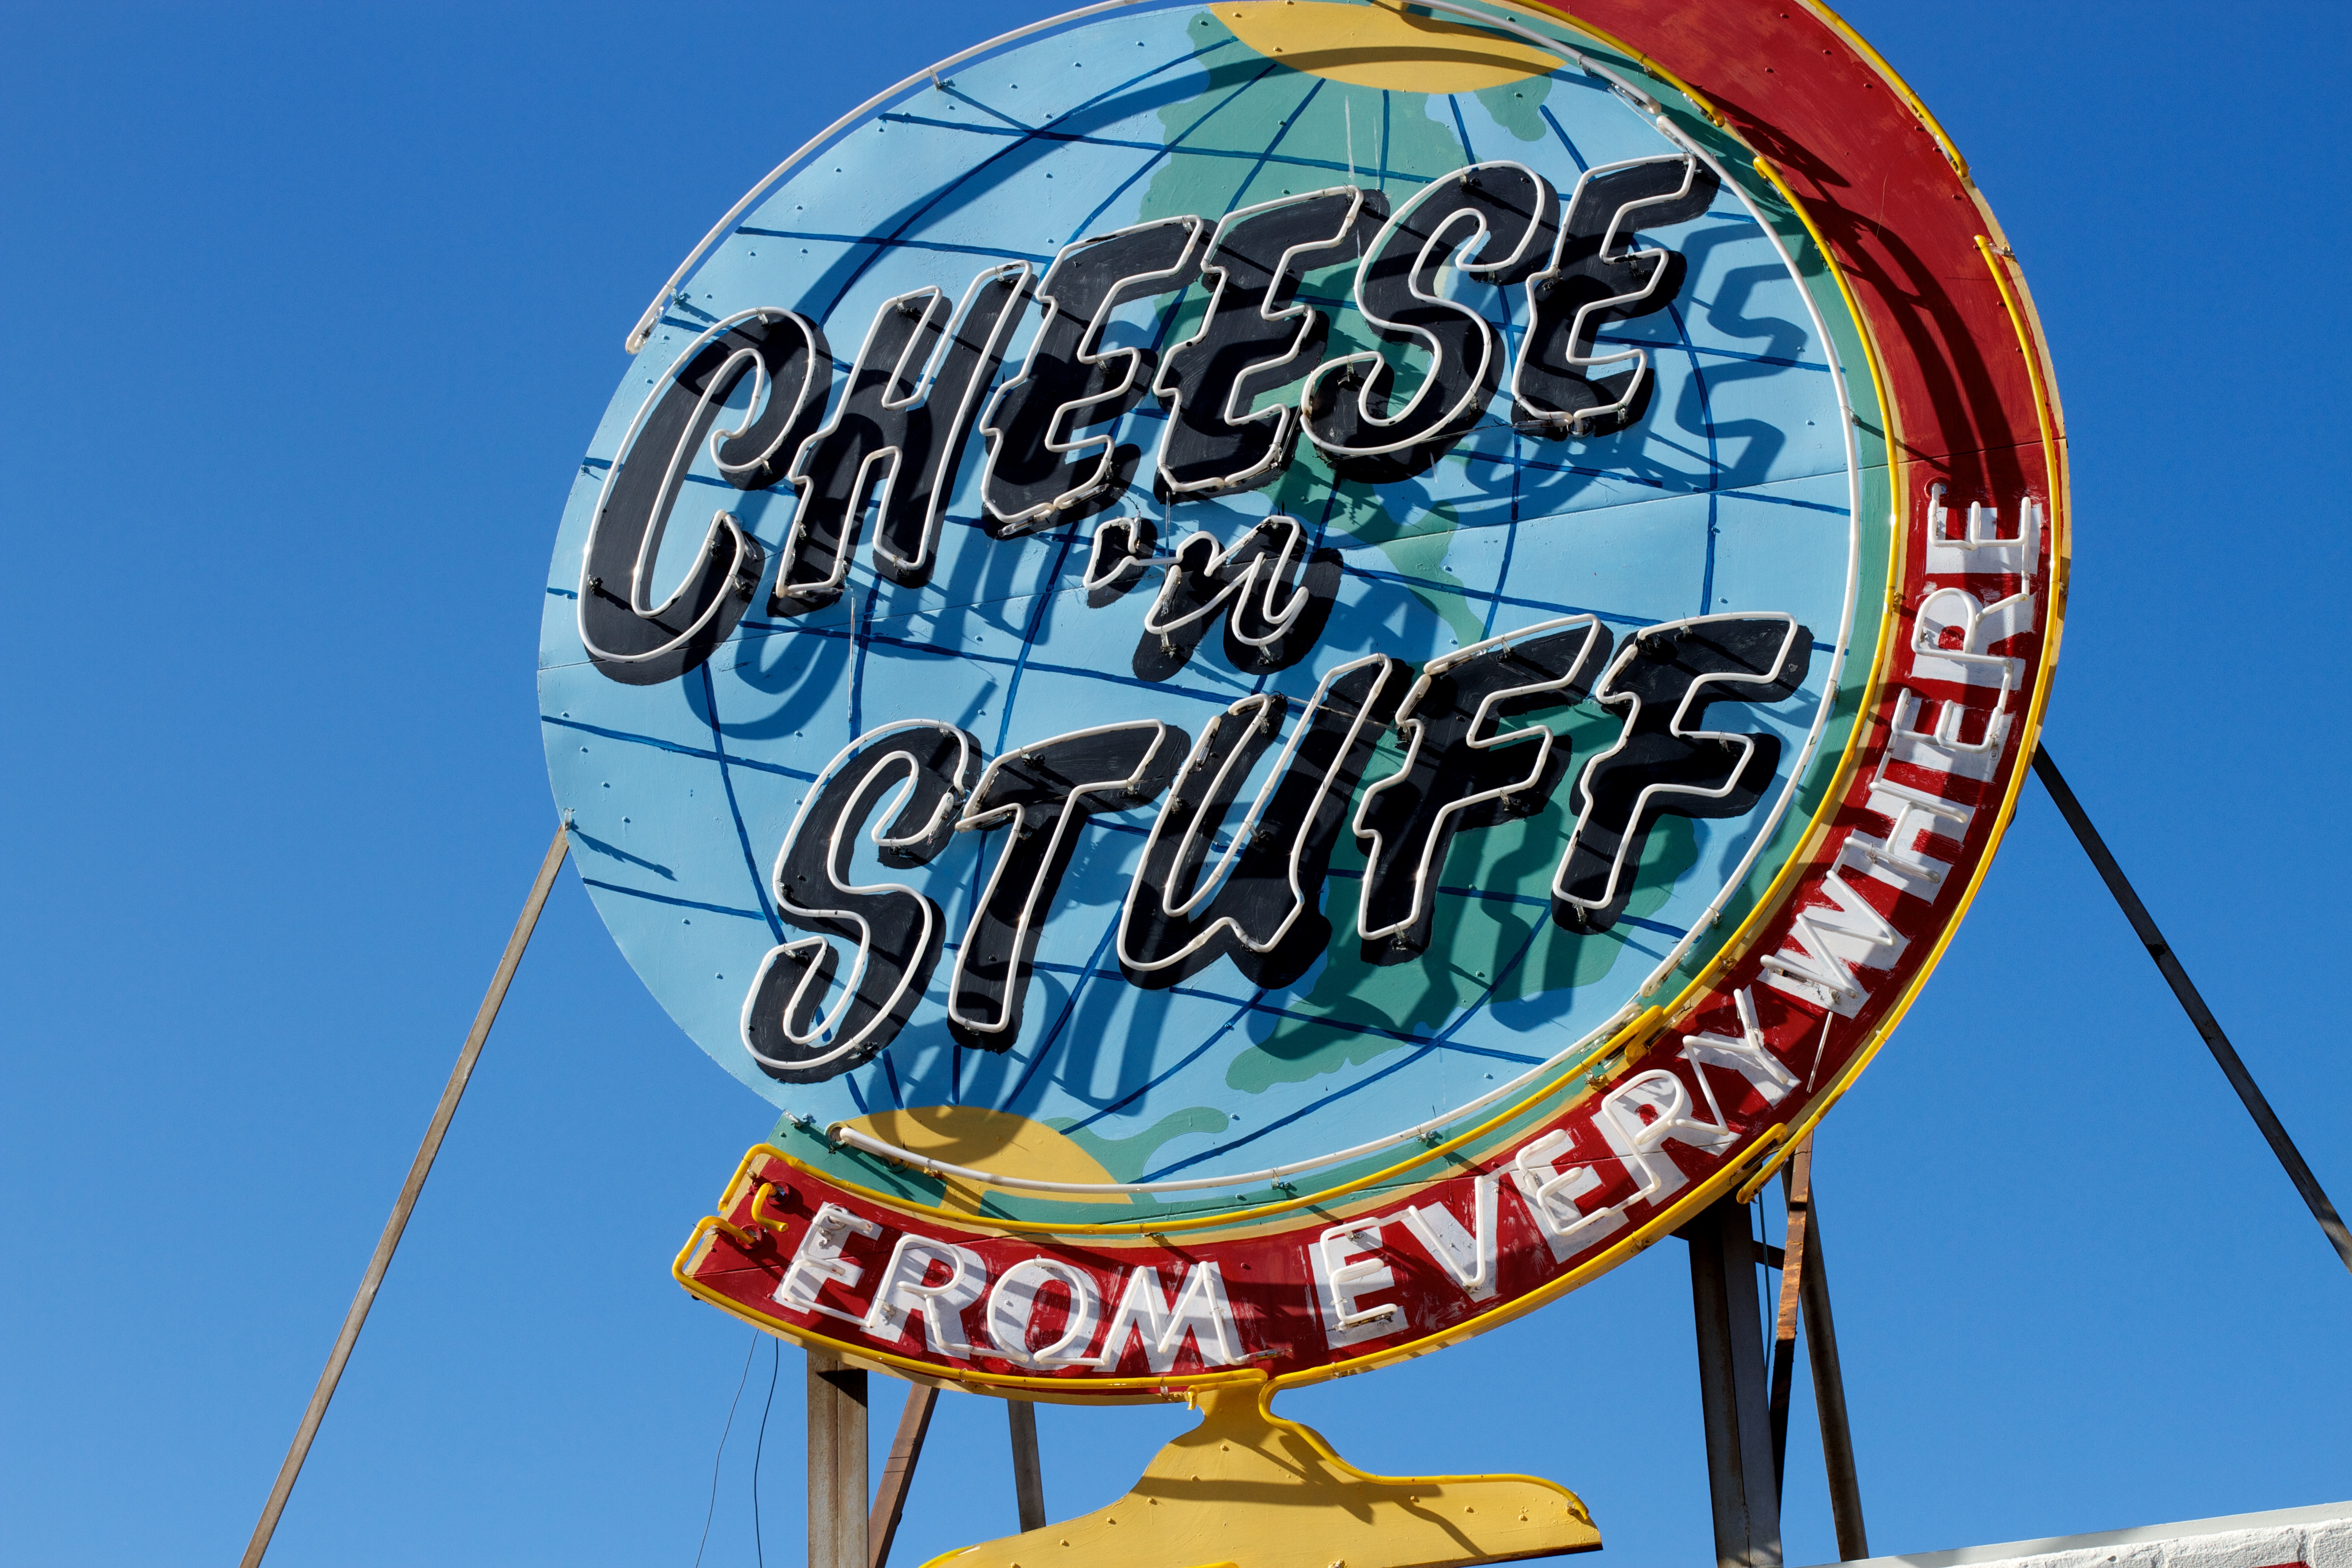
advertising, sign, amusement park, signage, cheese